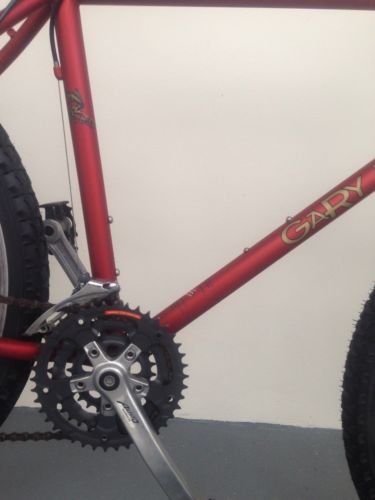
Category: bicycle